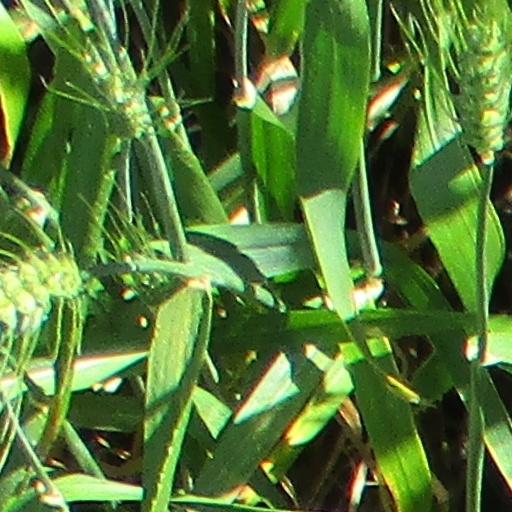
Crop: wheat